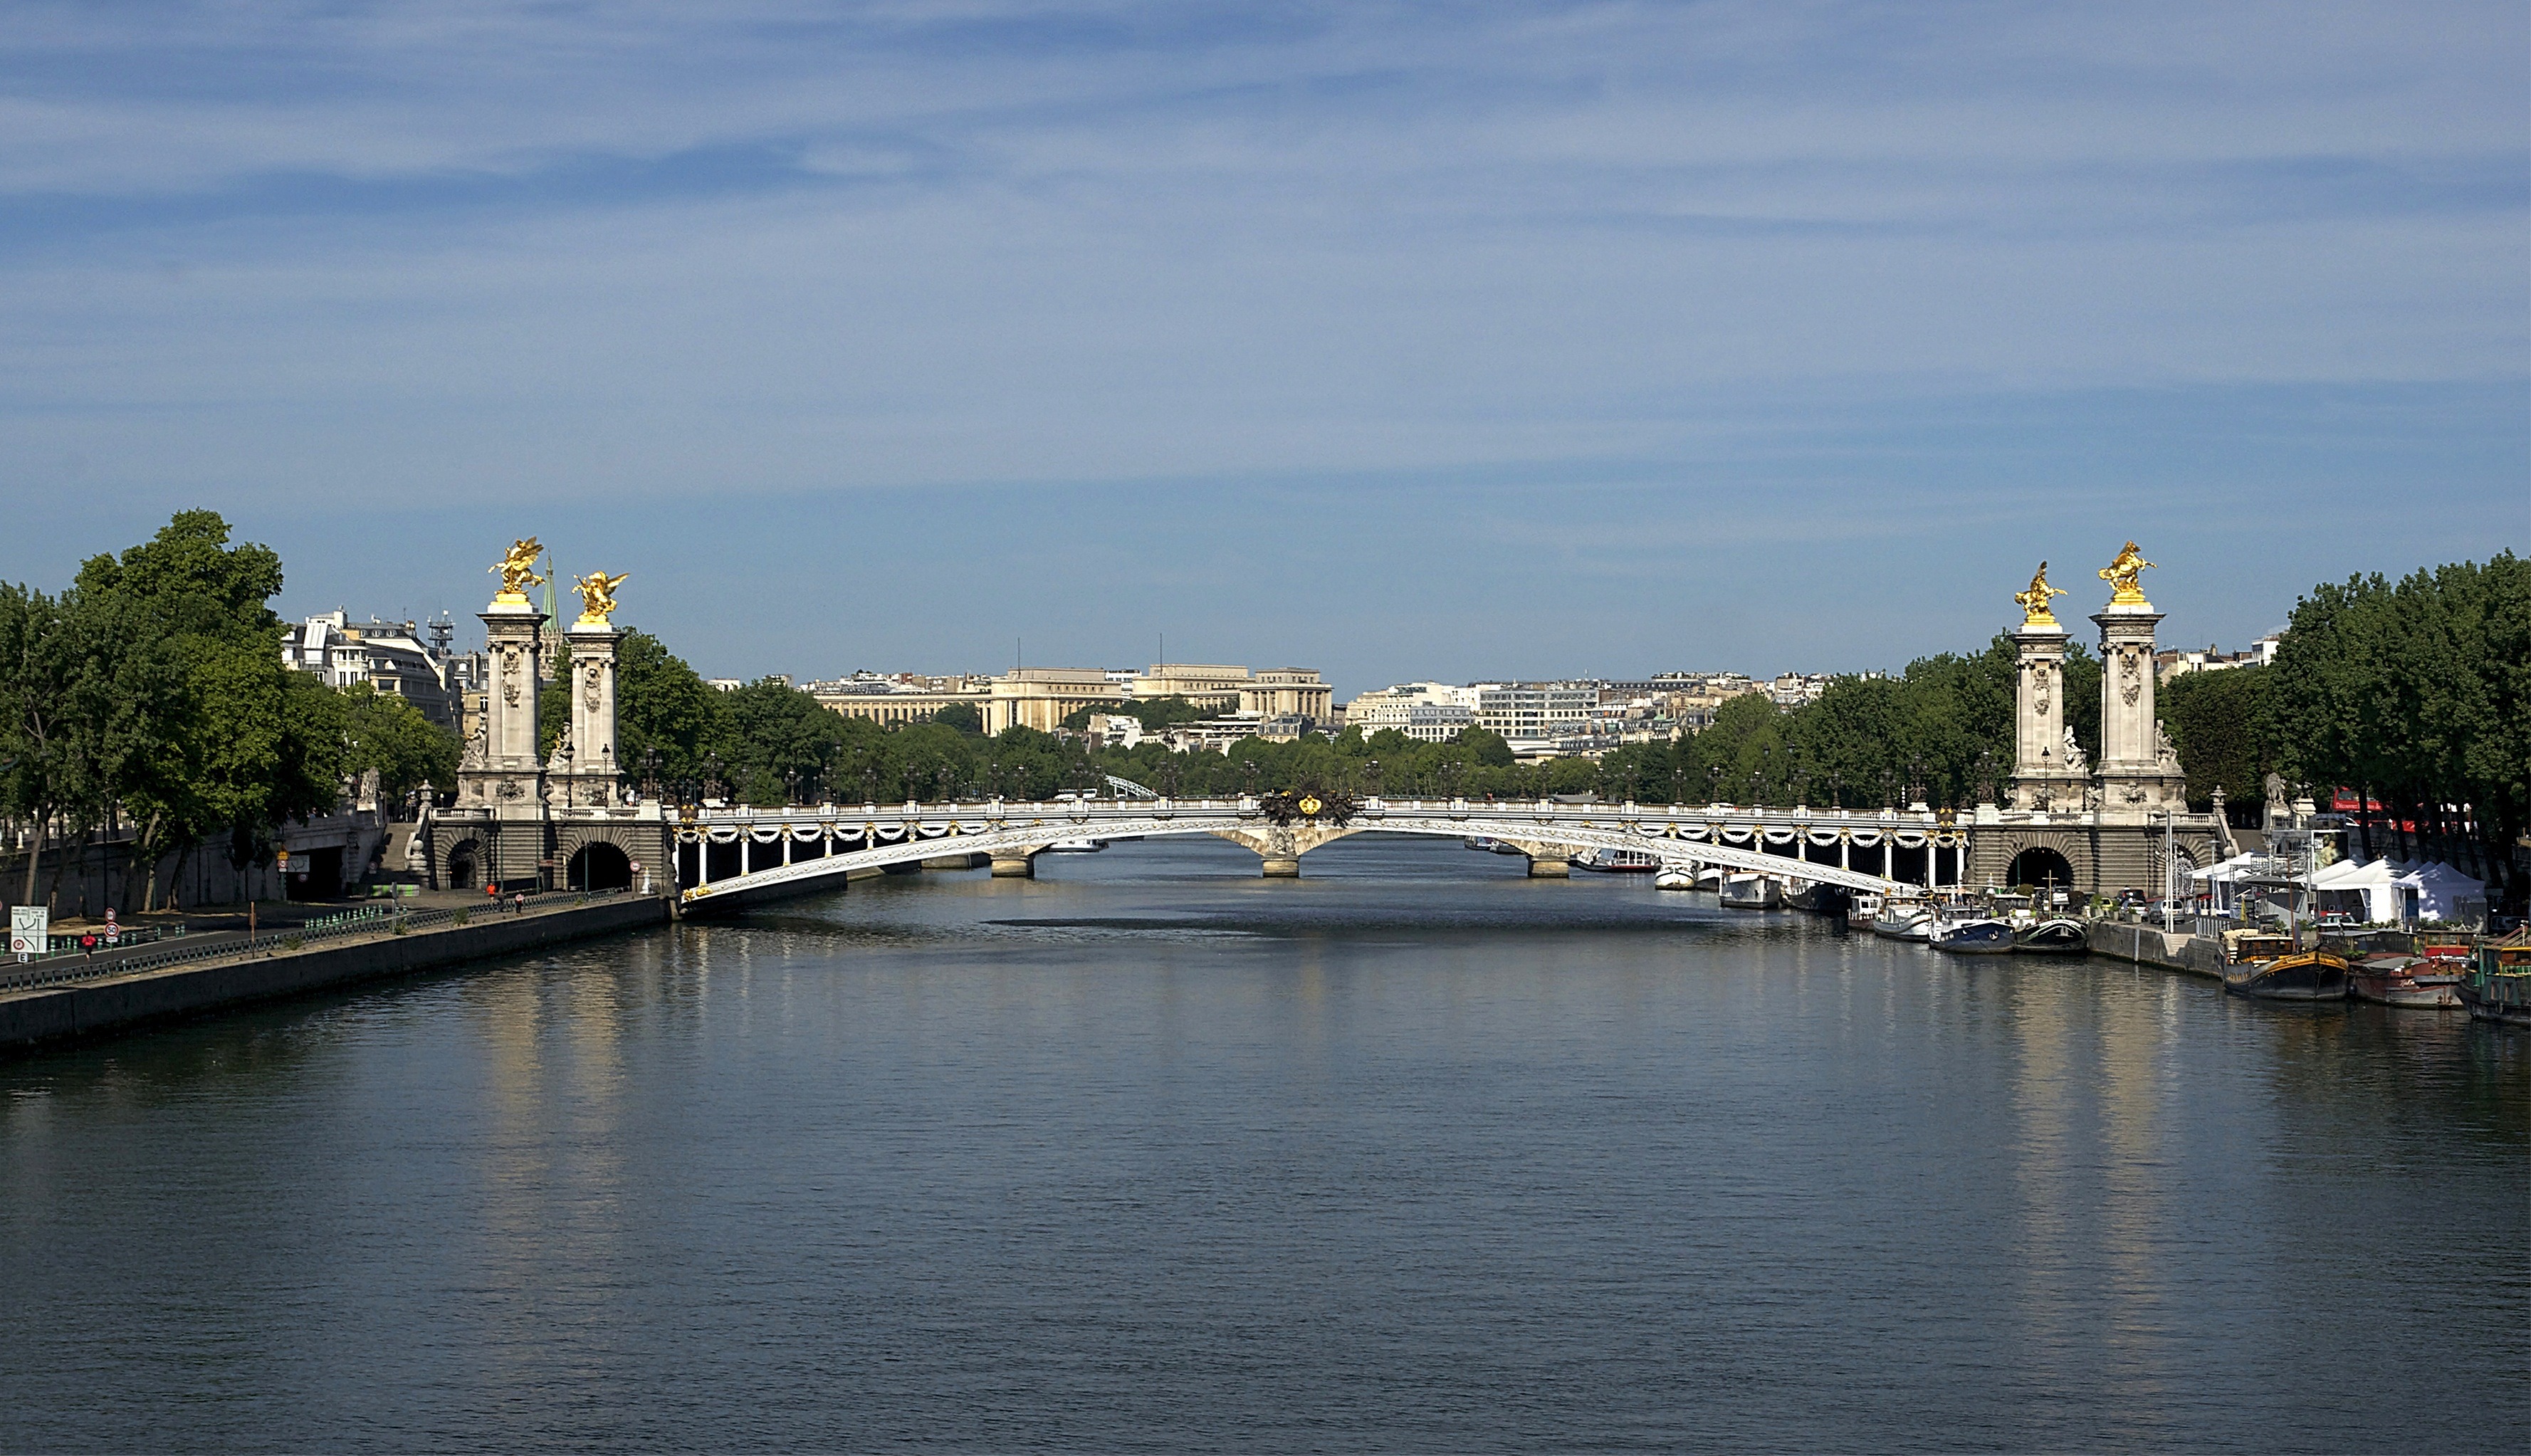
sea, coast, water, architecture, sky, bridge, city, paris, river, cityscape, vacation, france, reflection, vehicle, bay, harbor, reservoir, waterway, body of water, outside, clouds, buildings, reflections, channel, pont alexandre iii